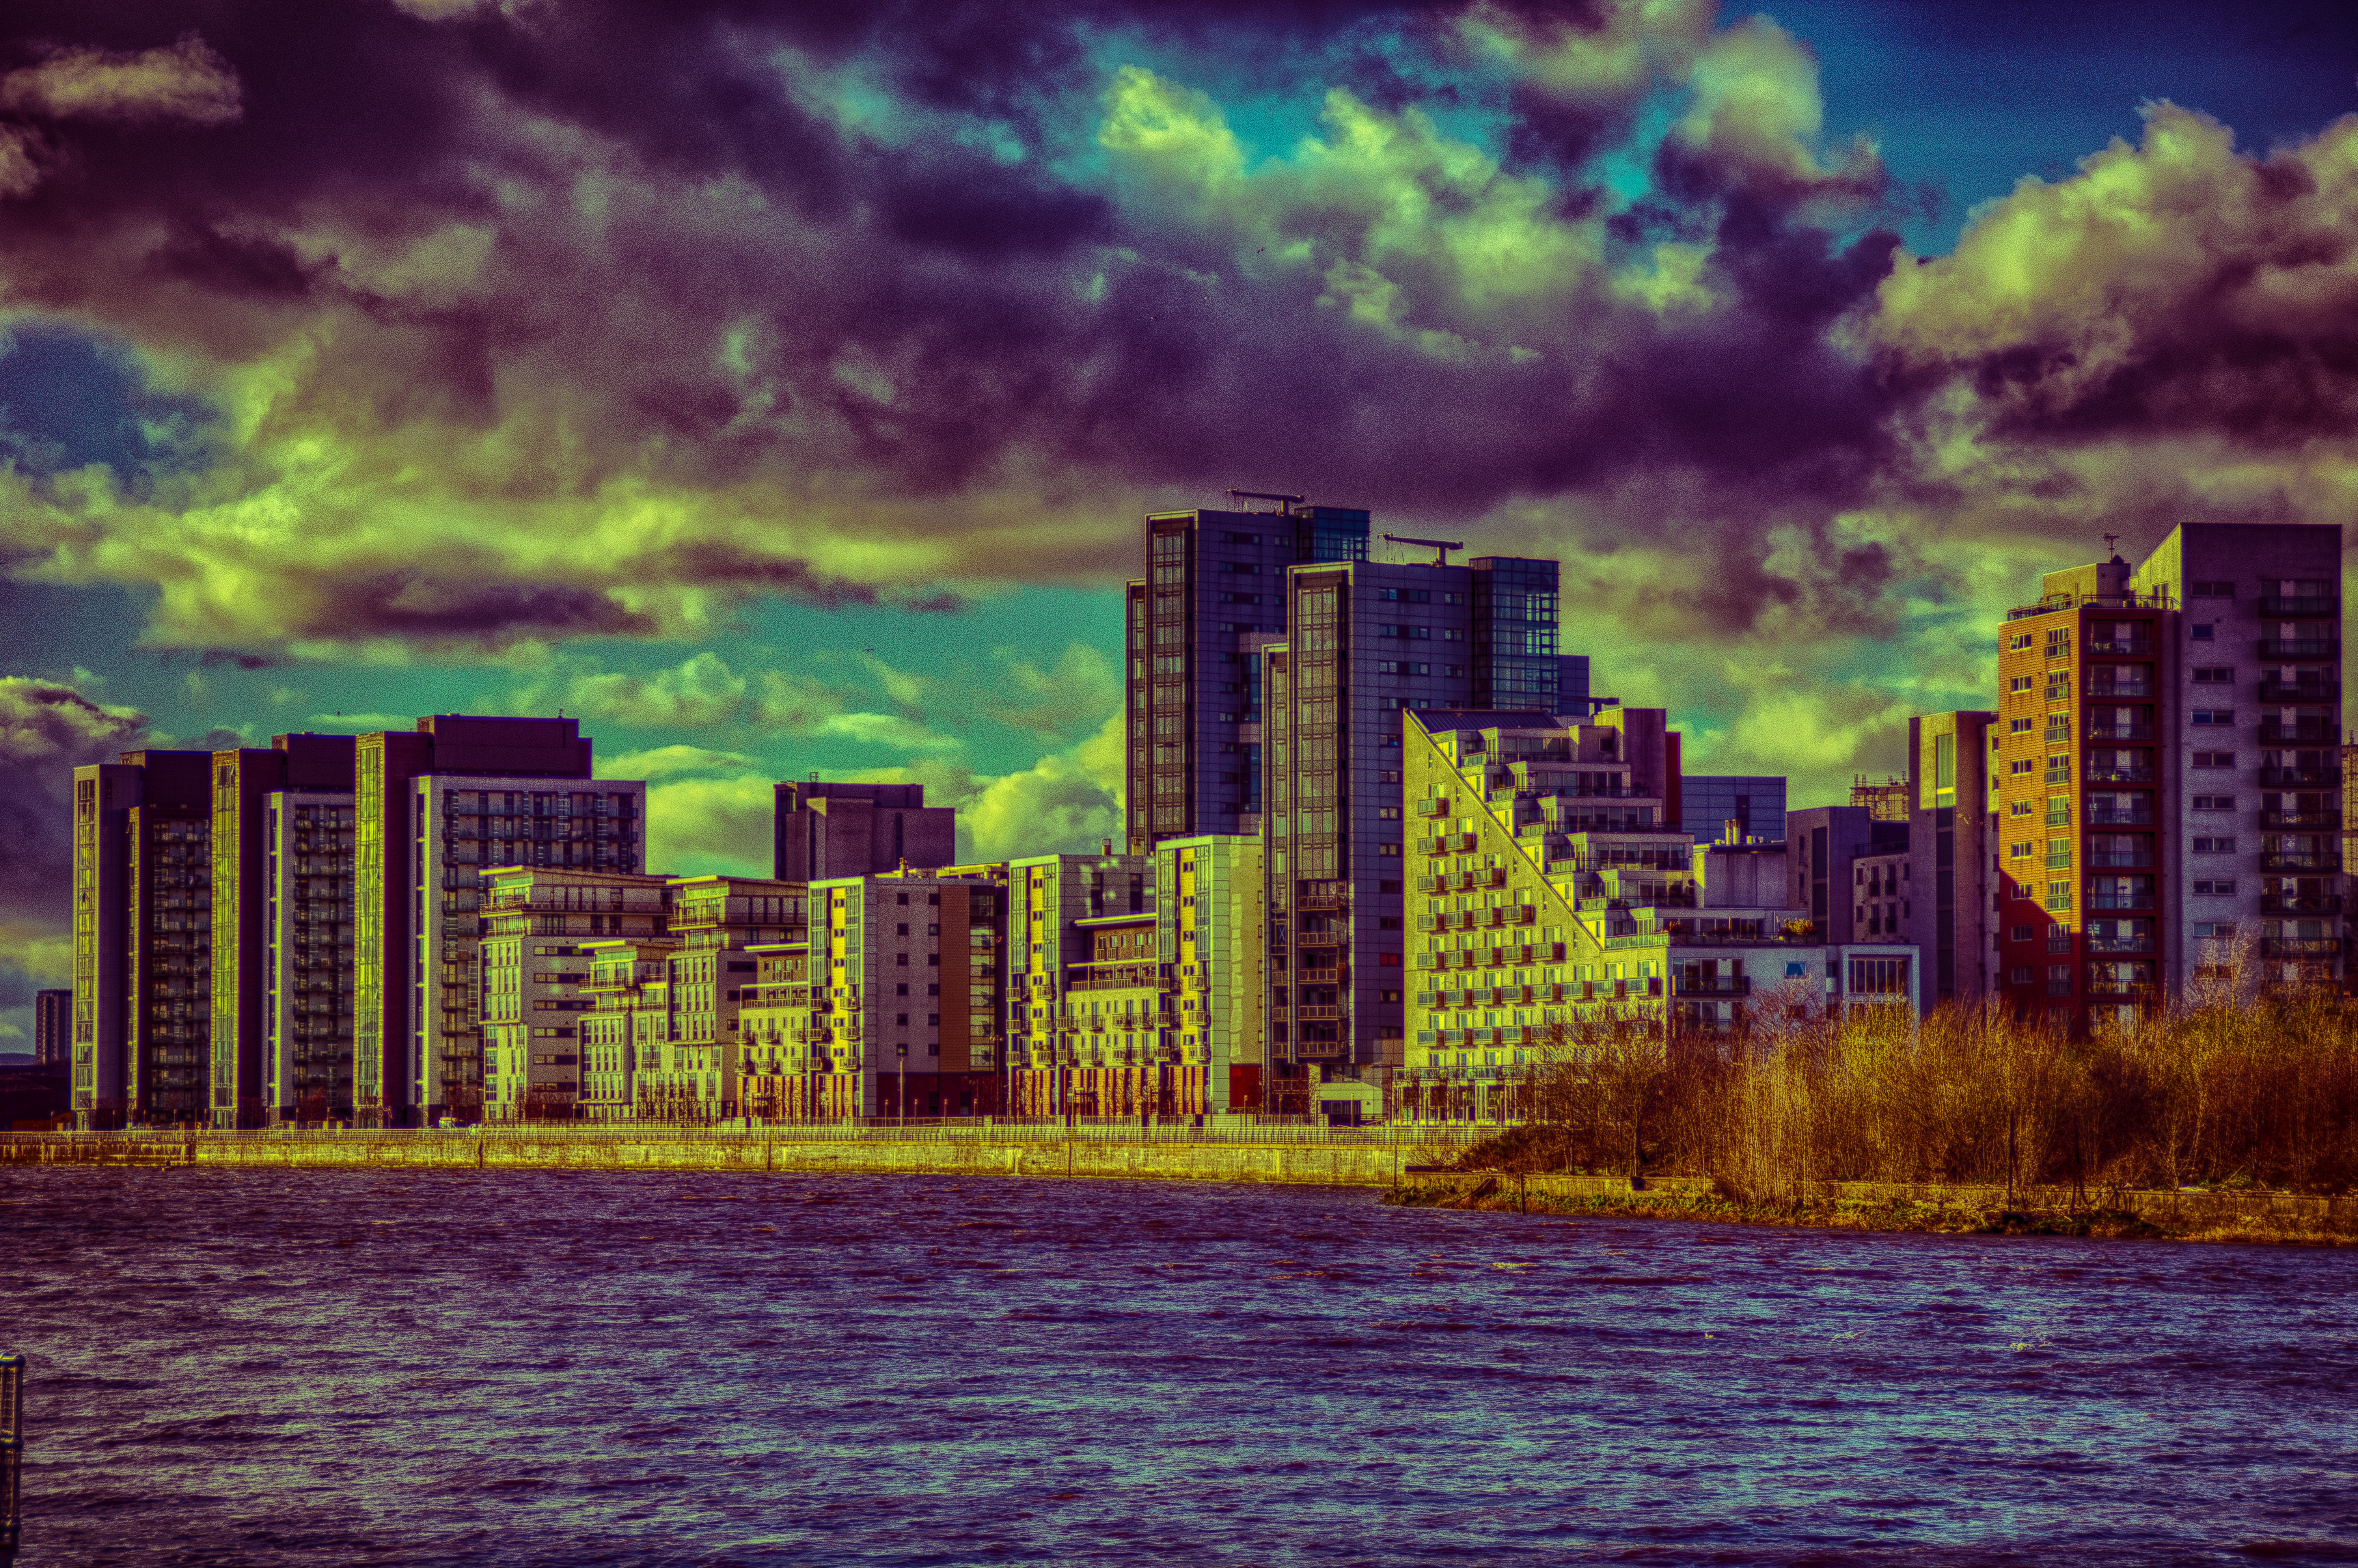
horizon, cloud, architecture, sky, sunset, skyline, night, morning, town, dawn, city, skyscraper, river, country, cityscape, dusk, evening, reflection, waterfront, modern, outdoors, hdr, bank, buildings, houses, glasgow, sc, riverside, destination, clyde, metropolis, screenshot, riverfront, urban area, human settlement, computer wallpaper